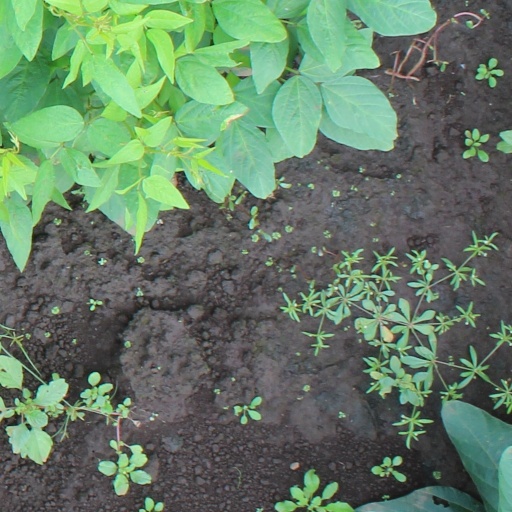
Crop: soybean